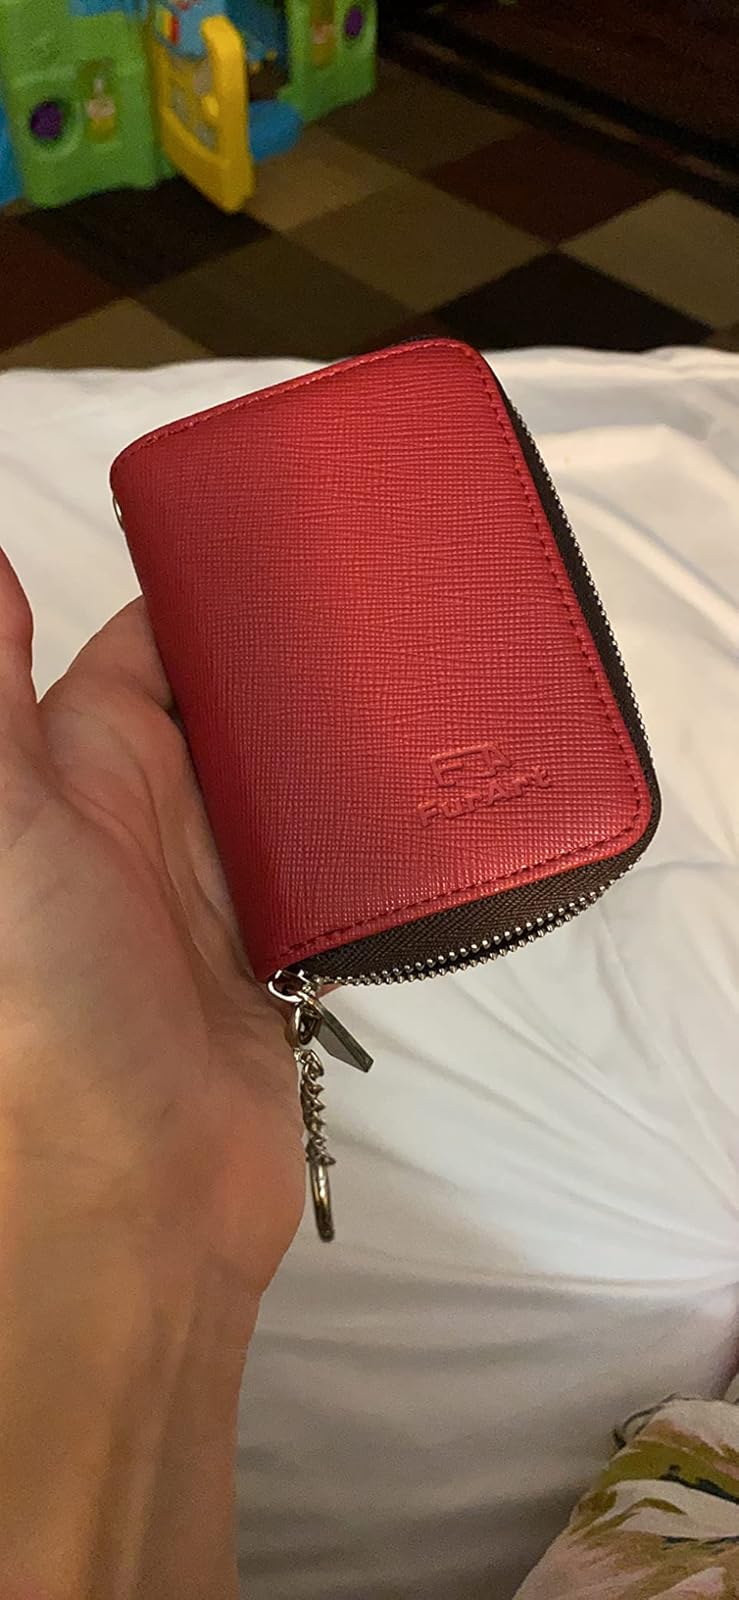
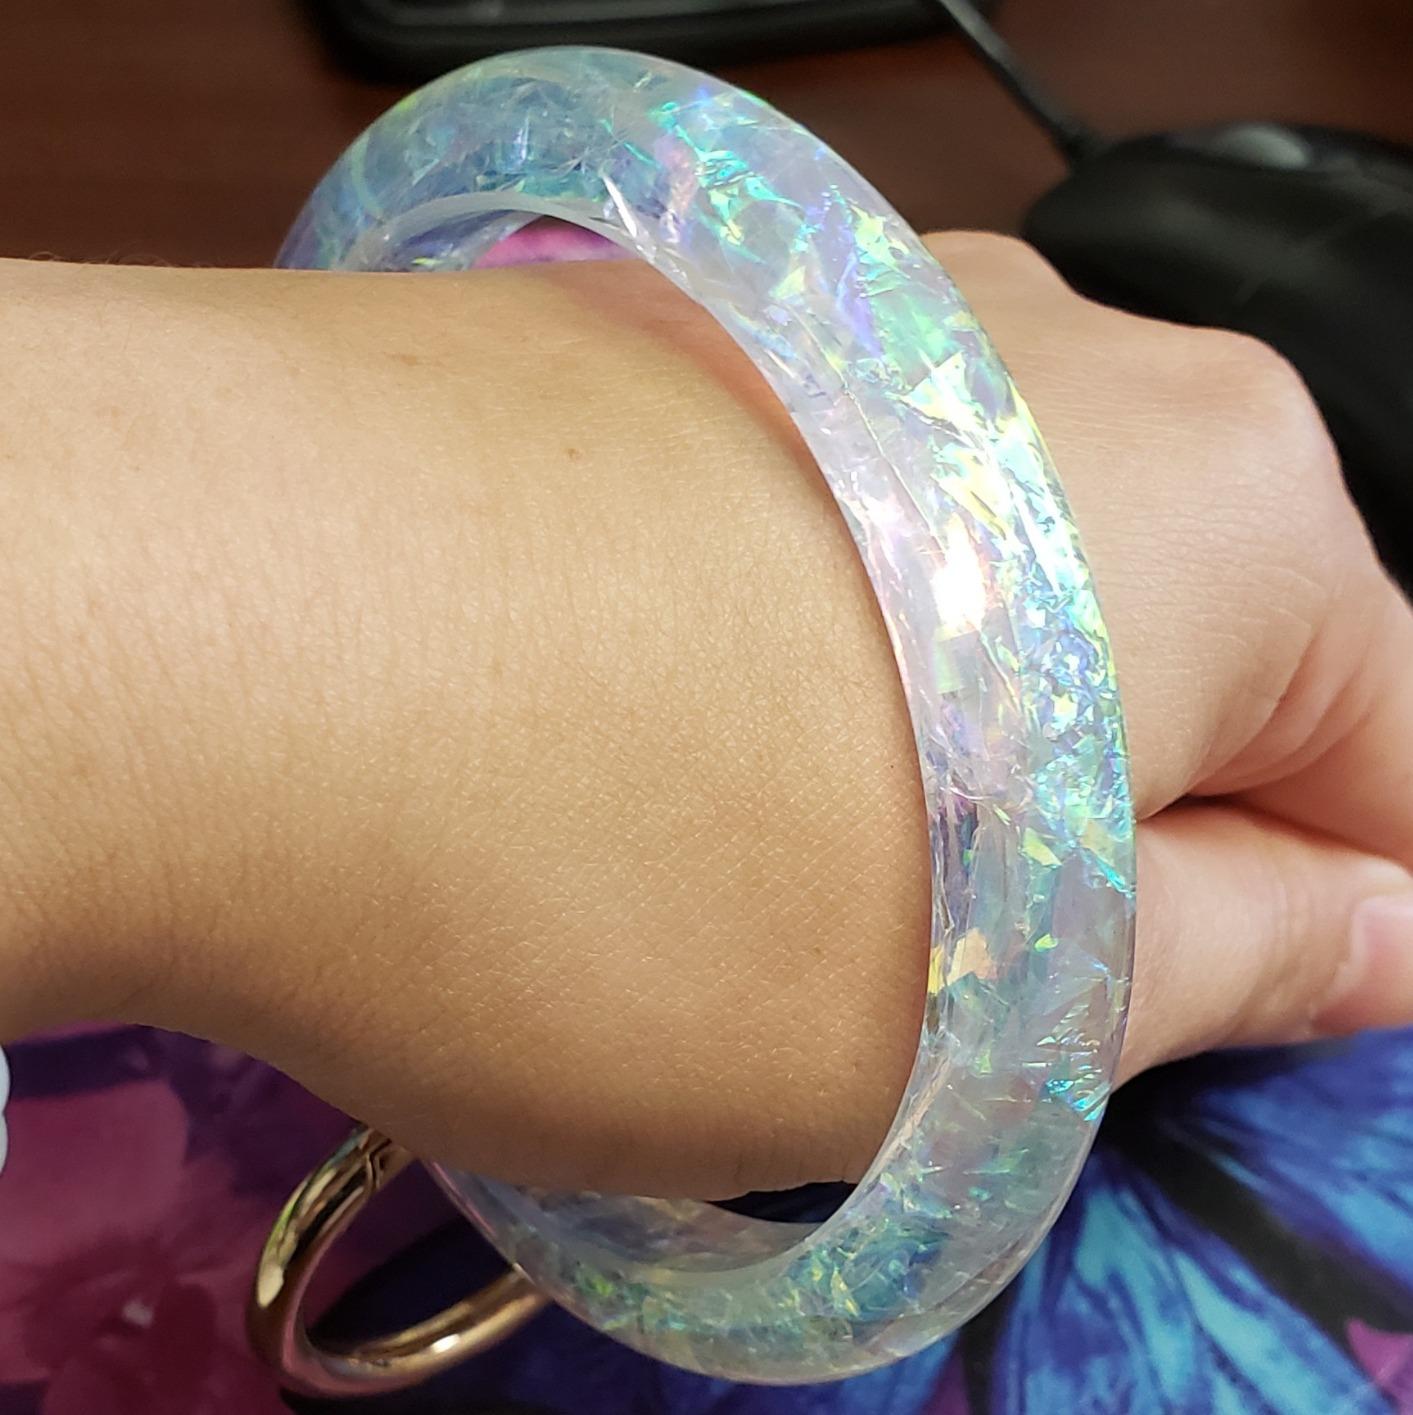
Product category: accessories_keychain
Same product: no